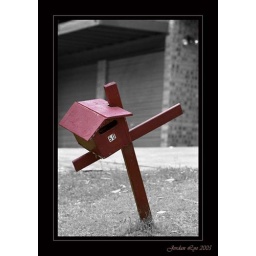
Is a very special letter box for me, took in my uncle house in Sydney